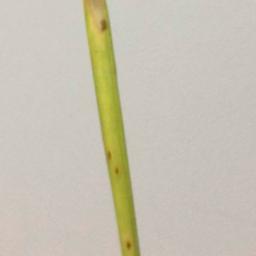
Label: Rice___Brown_Spot